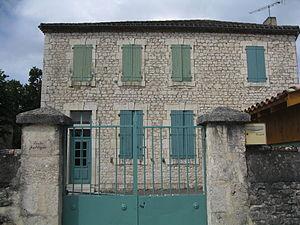
Flaugnac (Lot - France)
Flaugnac est une ancienne commune française située dans le département du Lot, en région Occitanie devenue, le 1ᵉʳ janvier 2016, une commune déléguée de la commune nouvelle de Saint-Paul-Flaugnac.